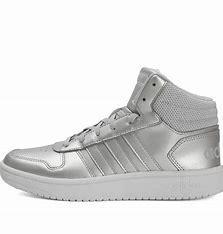
Brand: adidas
Model: NEO Hoops 2 Mid Skate